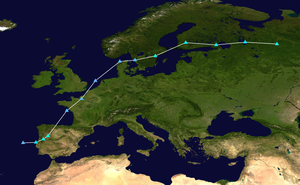
La saison des tempêtes hivernales en Europe de 2019-2020 désigne l'apparition de cyclones extratropicaux en Europe. La plupart des cyclones extratropicaux en Europe se forment entre septembre et mars.